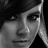
Emotion: neutral